Christopher Columbus

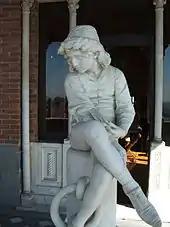
"", sculpture of young Columbus by Giulio Monteverde, Genoa

In 1473, Columbus began his apprenticeship as business agent for the wealthy Spinola, Centurione, and Di Negro families of Genoa. Later, he made a trip to the Greek island Chios in the Aegean Sea, then ruled by Genoa. In May 1476, he took part in an armed convoy sent by Genoa to carry valuable cargo to northern Europe. He probably visited Bristol, England, and Galway, Ireland, where he may have visited St. Nicholas' Collegiate Church. It has been speculated he went to Iceland in 1477, though many scholars doubt this. It is known that in the autumn of 1477, he sailed on a Portuguese ship from Galway to Lisbon, where he found his brother Bartholomew, and they continued trading for the Centurione family. Columbus based himself in Lisbon from 1477 to 1485. In 1478, the Centuriones sent Columbus on a sugar-buying trip to Madeira. He married Felipa Perestrello e Moniz, daughter of Bartolomeu Perestrello, a Portuguese nobleman of Lombard origin, who had been the donatary captain of Porto Santo.